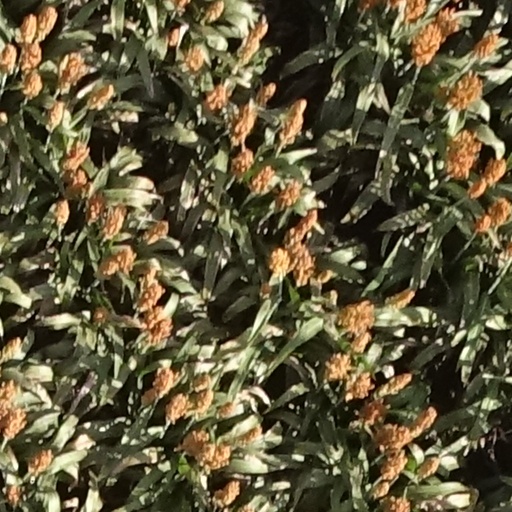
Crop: sorghum